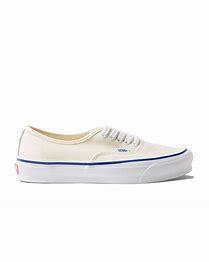
Brand: Vans
Model: UA OG Authentic LX